Uttara High School and College

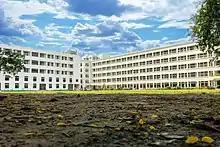
Uttara High School and College in 2018

Uttara High School and College's campus is 2.32 acres (9,400 m2). It has a ground field for students.